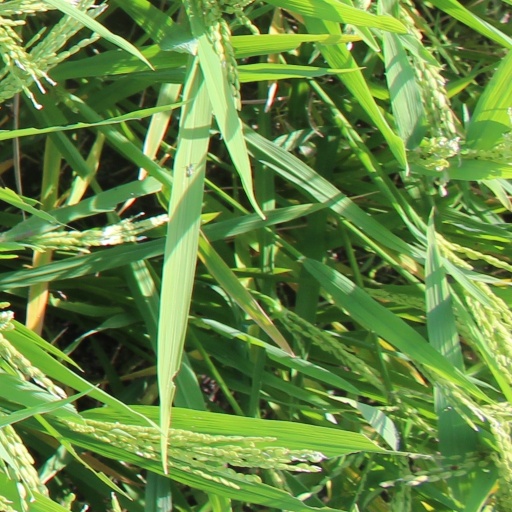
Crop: rice